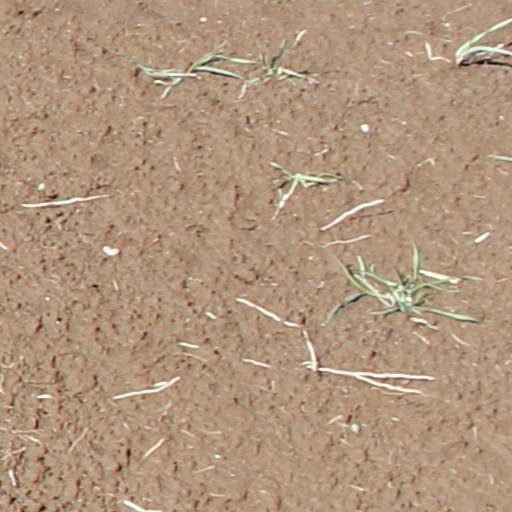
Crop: wheat